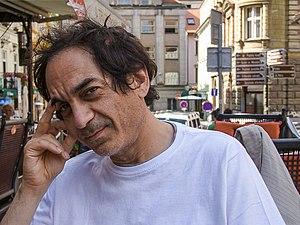
Daniel Ichbiah en 2007
Daniel Ichbiah est un écrivain français, deux fois n°1 des ventes. En tant que journaliste, il est spécialisé dans les jeux vidéo, les nouvelles technologies, la musique et la robotique.